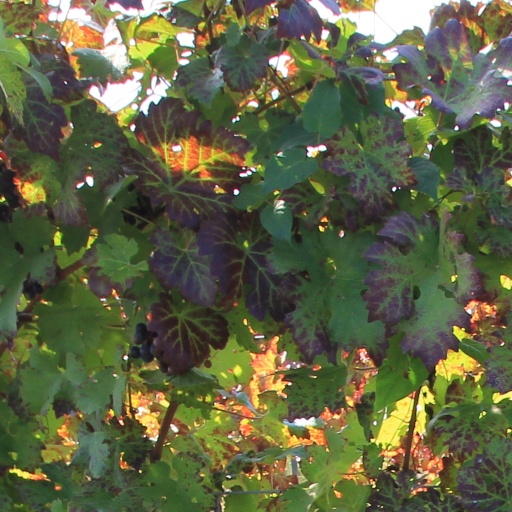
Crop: grape